Agriculture in Spain

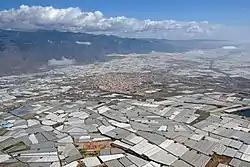
Greenhouses in El Ejido, Almería.

Viewed in terms of land mass, Spain is one of the largest countries in Western Europe, and it ranks second in terms of its elevation, after Switzerland. Most of the territory experiences a dry summer climate (mediterranean or semiarid) with scarce rainfall in the summer and high potential evaporation, as well as a total annual rainfall ranging from 400 to 600 mm. Longer droughts also occur. Although average minimum winter temperatures are often above 0 °C in a large part of the agricultural land, frosts are not uncommon in the interior of the country during the Winter.